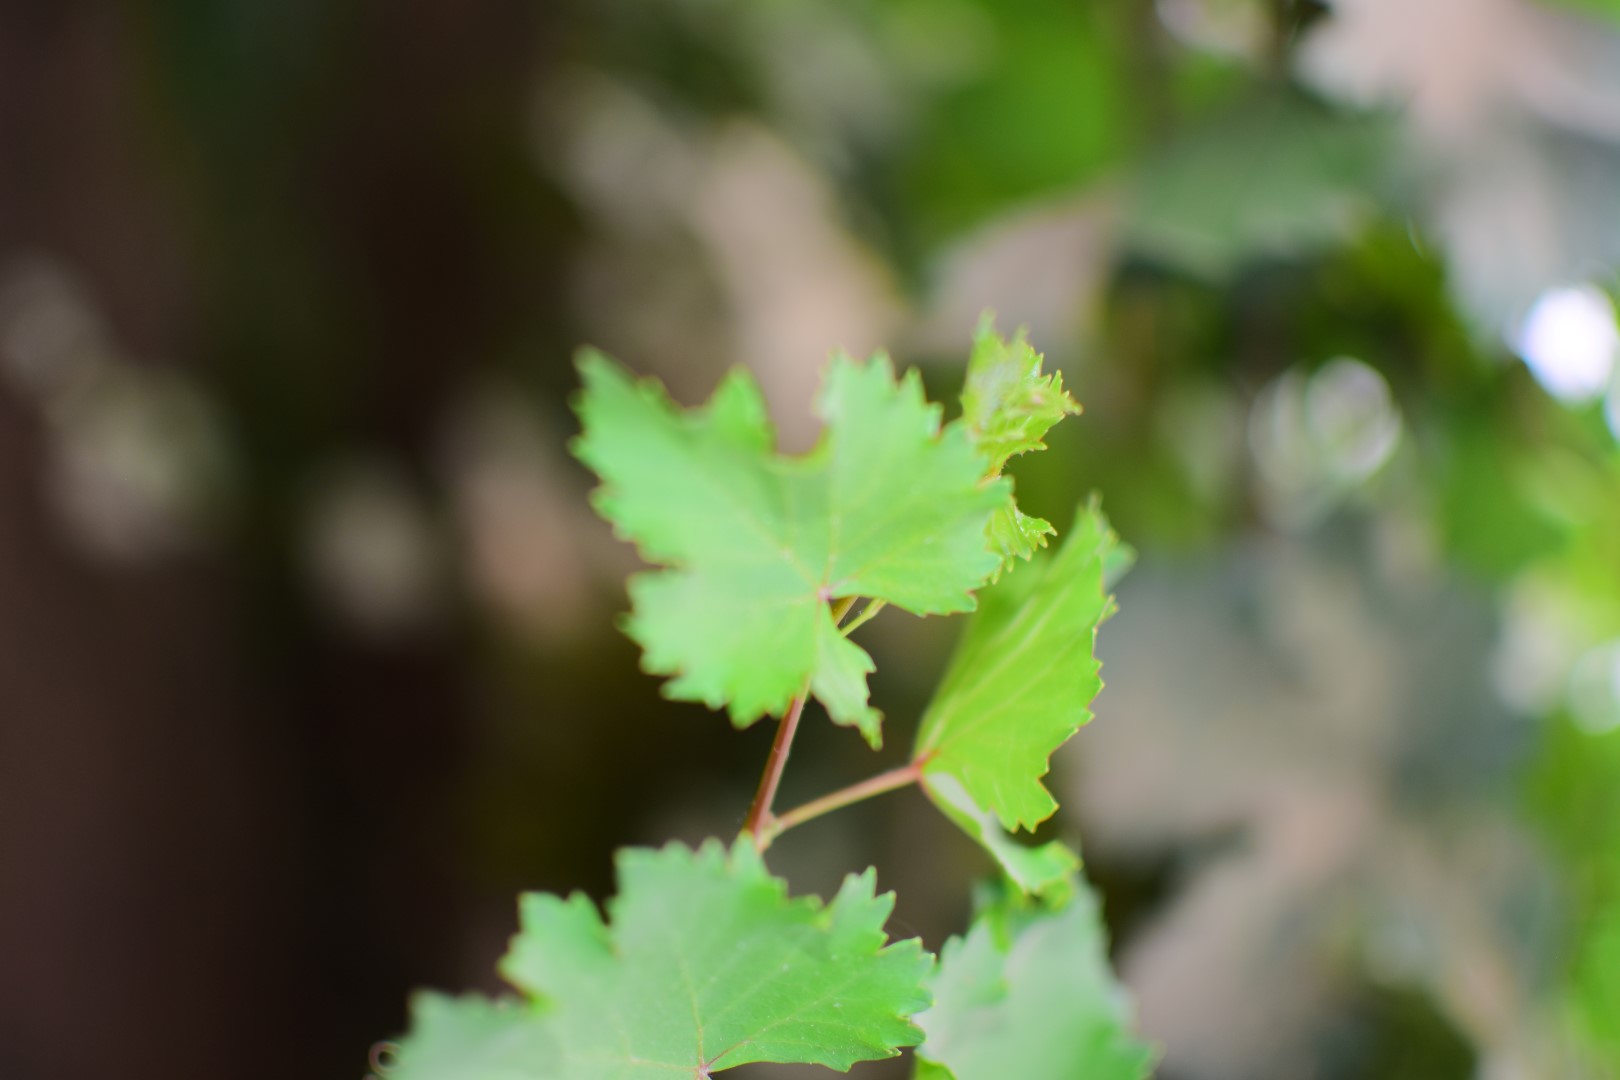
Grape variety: Kamali